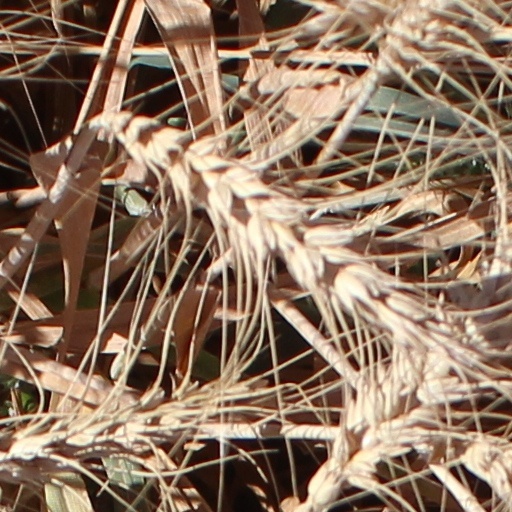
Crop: wheat